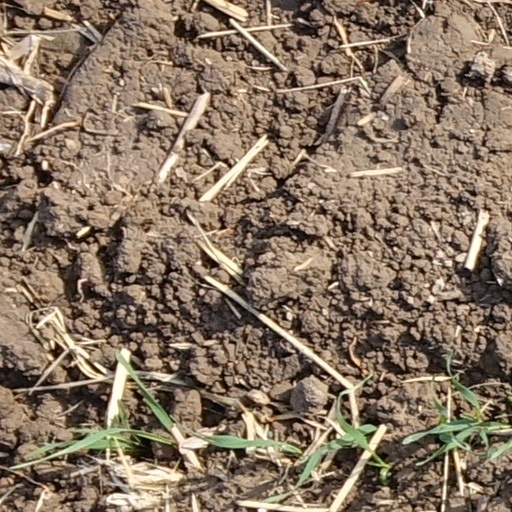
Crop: wheat